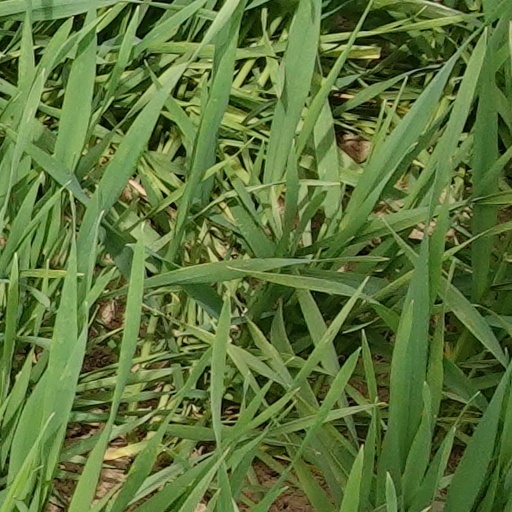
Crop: wheat